Bjørn Lomborg

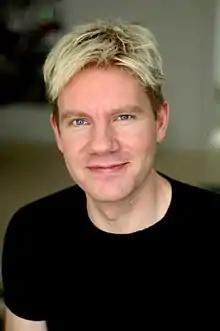
Lomborg

Bjørn Lomborg (born 6 January 1965) is a Danish political scientist, author, and the president of the think tank Copenhagen Consensus Center. He is the former director of the Danish government's Environmental Assessment Institute (EAI) in Copenhagen. He became internationally known for his best-selling book "The Skeptical Environmentalist" (2001).